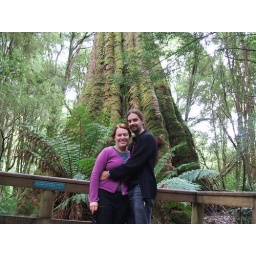
Both of us in front of one of possibly the oldest tree in that patch of forest